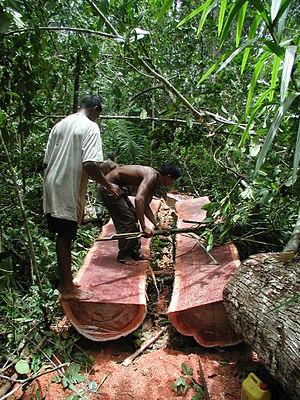
Bûcheronage au Guyana. Le bois est scié sur place à la tronçonneuse, à l'aide de guides, puis les planches transportées à dos d'homme. De nombreux bois tropicaux sont appréciés pour leur résistance
La déforestation est le phénomène de régression durable des surfaces couvertes de forêts, qu'il soit d'origine anthropique ou naturelle. Si une forêt repousse après une coupe, une attaque d'insectes xylophage ou un feu, on ne parle pas de déforestation. Le phénomène de déforestation est souvent évoqué en lien avec celui de dégradation de la forêt. La perte de couvert forestier fait référence à la perte de surface forestière brute, elle est souvent observée par satellite.
Le balata ou balata franc est un arbre de la famille des Sapotaceae originaire des forêts tropicales d'Amérique, en particulier du Plateau des Guyanes. Il peut atteindre jusqu'à 45 mètres de hauteur. Les feuilles mesurent de 10 à 20 cm de long.D'après les inventaires réalisée jusqu'à présent en Guyane, le volume brut des arbres de plus de 40 cm de diamètre se situe aux environs de 3 m3; à l'hectare, ce qui permet la constitution de lots importants.